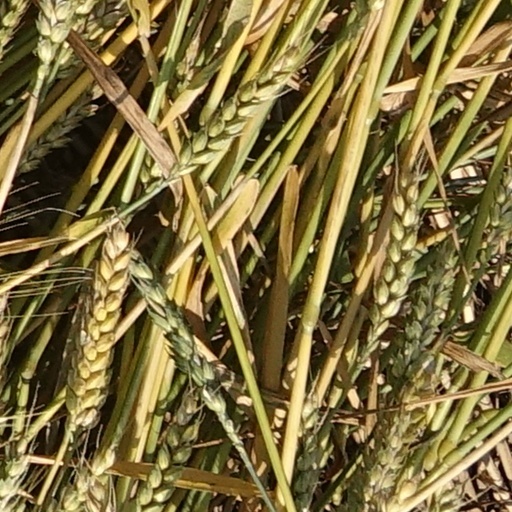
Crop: wheat